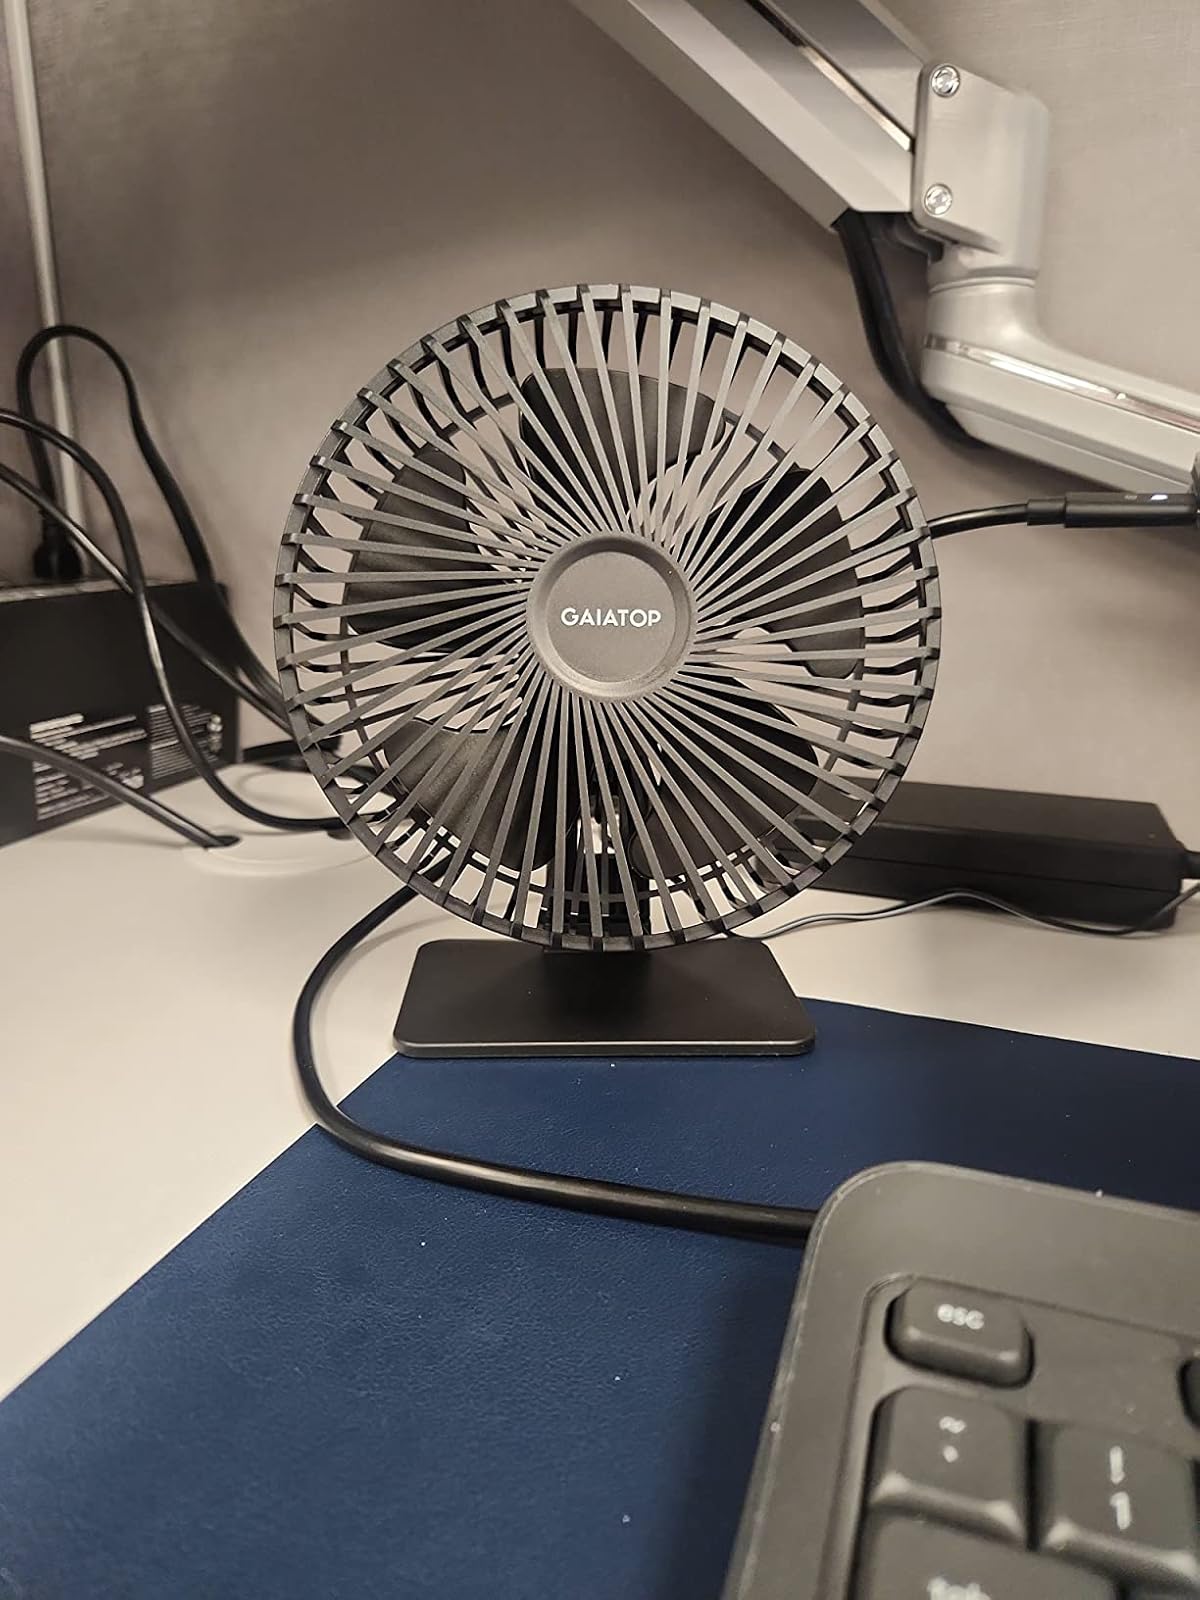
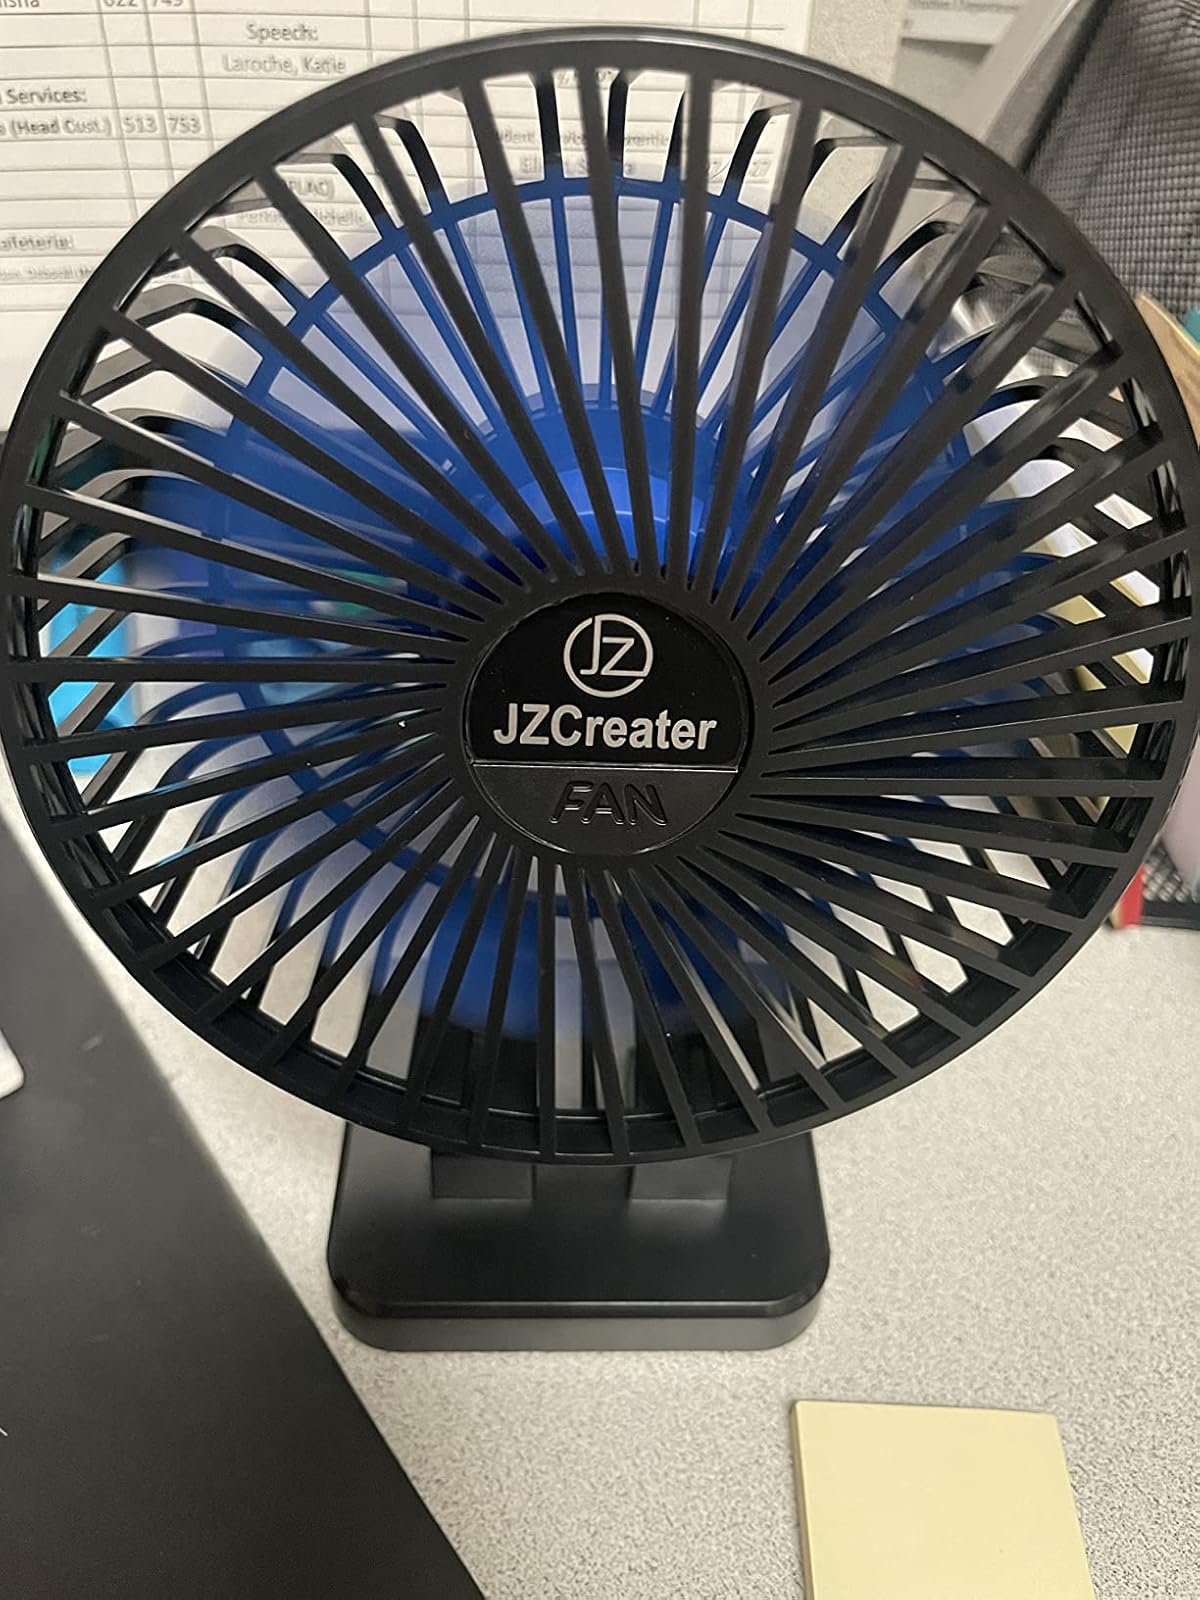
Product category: fan
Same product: no